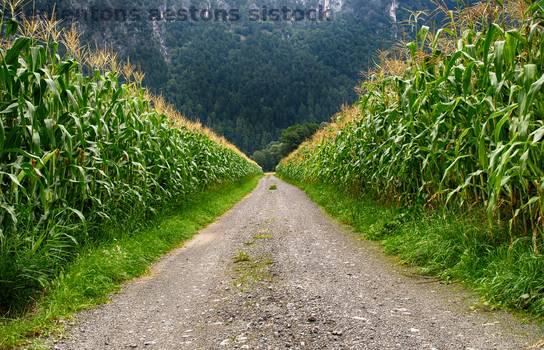
Label: Watermark